Grow House

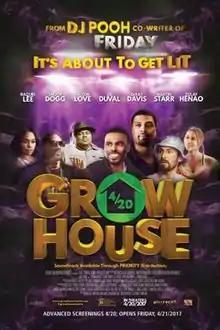
Theatrical release poster

Grow House is a 2017 American stoner comedy film written and directed by DJ Pooh, starring DeRay Davis, Lil Duval, Snoop Dogg, Faizon Love and Malcolm McDowell. The film premiered at the Fox Bruin Theater on April 17, 2017, and was released on April 20 (4/20)